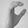
ASL letter: C